Danish counter-piracy strategy

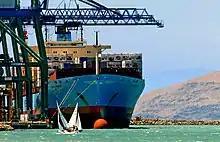
The Danish-flagged Lars Mærsk. The container shipping line Mærsk is the world's largest shipping company and has been vocal about the need for protecting merchant vessels in the Gulf of Guinea

In the first three editions of the BMP, they only advised the use of passive, unarmed defence measures aboard, warning against the presence of firearms. Yet, as piracy incidents increased – particularly in the Indian Ocean – the industry reconsidered and in February 2011 the International Chamber of Shipping (ICS) approved the use of armed guards. Although the IMO does not take a position on the carriage of arms on board ships, this change was acknowledged by the IMO by August 2011, meaning that the BMPs no longer discourage the use of armed personnel. Due to the shipping industry's demands for safe seas, the use of Privately Contracted Armed Security Personnel (PCASP) have since become the default approach to vessel protection worldwide. In addition to promoting international BMPs, the Danish government began collaborating with the shipping industry with the aim of developing legislation that would allow Danish flagged merchant vessels to use armed protection when transiting through areas where there is a high risk of piracy attacks. This means that in the Danish legal context, the use of armed guards is not limited to a specific area – such as the HRA – and PCASPs could therefore be used in other areas than those affected by Somali piracy. PCASPs were first allowed on board Danish-flagged ships in March 2011, after the government had turned down the shipping industry's requests for state military forces to be placed on board. However, numerous legal scholars have noted that Denmark has allowed a PCASP model with very little state control that relies on industry self-regulation, giving the industry the power to decide when their use of self-defence is justified. This liberal regulation is also different from how private security is dealt with domestically, where all guards are under state oversight. To be granted a one-year permit for the use of armed guards, Danish shippers must apply to the Ministry of Justice. As part of the application, shippers have to provide information about previous weapons licenses and the weapons lockers on board. They must also confirm that they are aware of the IMO guidelines on the use of armed guards and explain why they deem PCASP to be necessary. The permit is not specific to the voyage, meaning that a variety of different private security companies can be deployed within a year without the state overseeing the shipping company's decision. The law instead leaves the captain of the ship responsible for the armed guards.